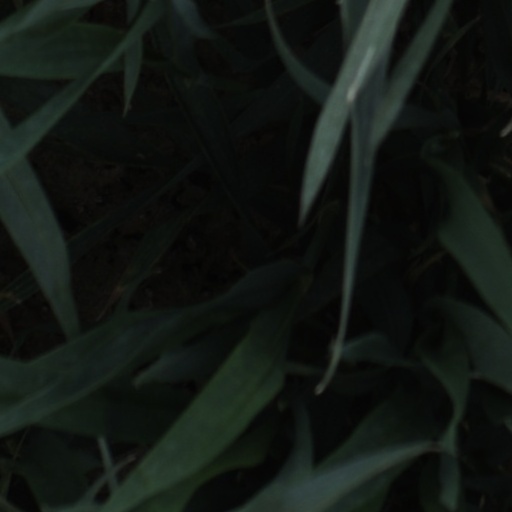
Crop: wheat